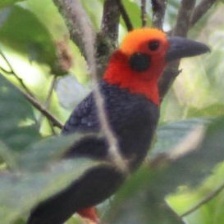
Species: BORNEAN BRISTLEHEAD
Scientific name: PITYRIASIS GYMNOCEPHALA